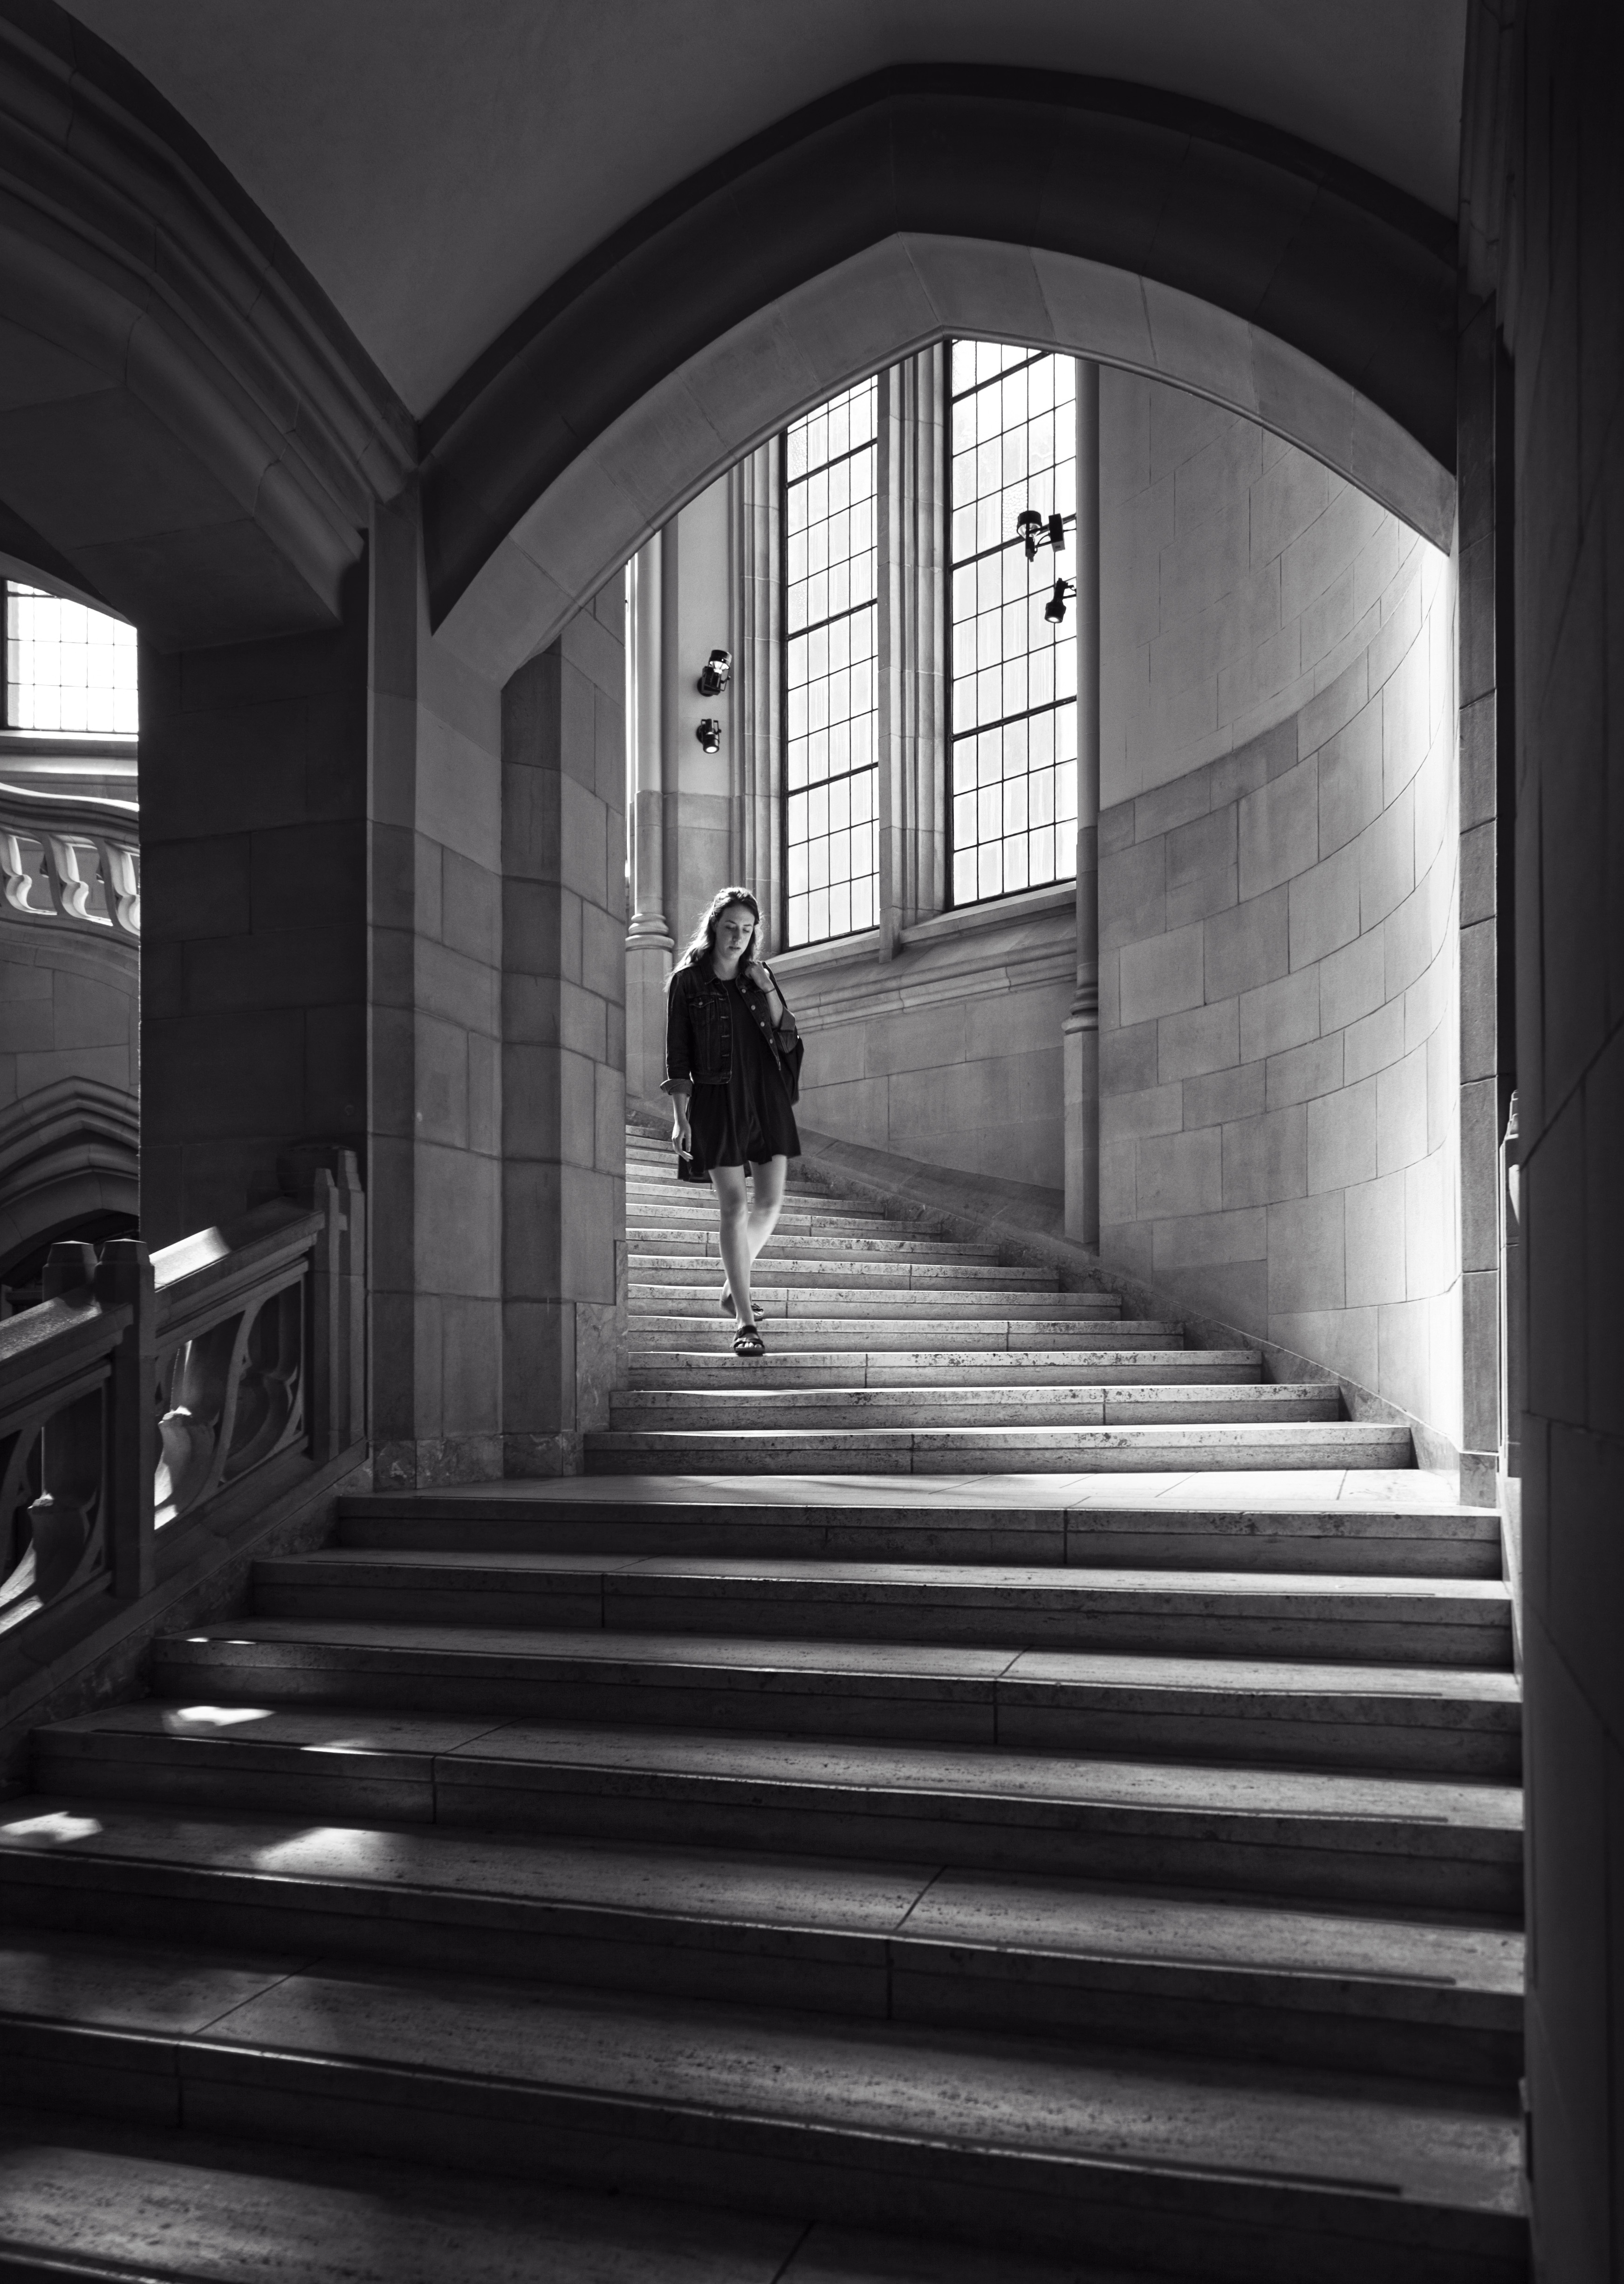
light, black and white, architecture, woman, road, white, street, photography, house, window, alley, steps, shadow, darkness, black, monochrome, gothic, interior design, stairs, infrastructure, symmetry, photograph, image, magic, shape, starway, monochrome photography, film noir